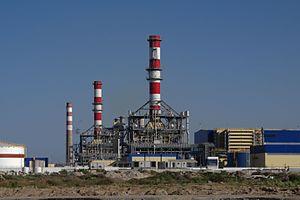
Images prise depuis la Foire de Sousse
Le secteur de l'énergie en Tunisie comprend l'ensemble de la production, de la transformation, du transit de la consommation d'agents énergétiques dans ce pays.